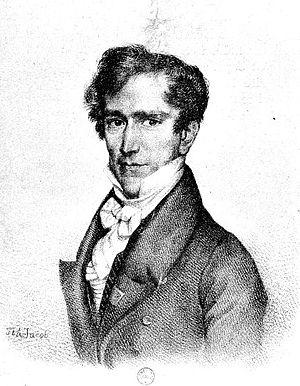
Philippe Pelletan (1747-1829)
Philippe-Jean Pelletan, né le 4 mai 1747 à Paris et mort le 26 septembre 1829 à Bourg-la-Reine, est un chirurgien français. Il eut une existence agitée, pleine de traverses et de vicissitudes.